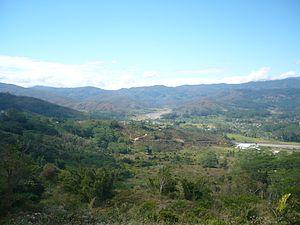
Gleno est une ville du Timor oriental, peuplée de 8 133 habitants en 2010.